Kim Seok-ju

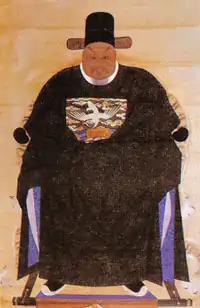
Kim Seok-ju

Kim Seok-ju (1634 – September 20, 1684) was a Korean Neo-Confucian scholar, politician and writer of the Joseon Kingdom. His art name was Sigam, and his courtesy name was Sabaek. He was a cousin of Queen Myunseong. He was Chief State Councillor of the Joseon Kingdom in 1680.